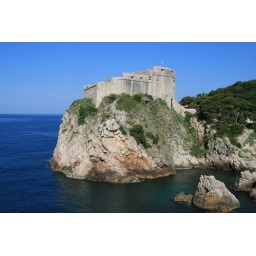
A fortress built on rocks above the Adriatic just outisde the city walls of Dubrovnik, Croatia.